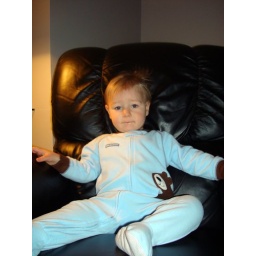
Ben likes to rock in the big chair